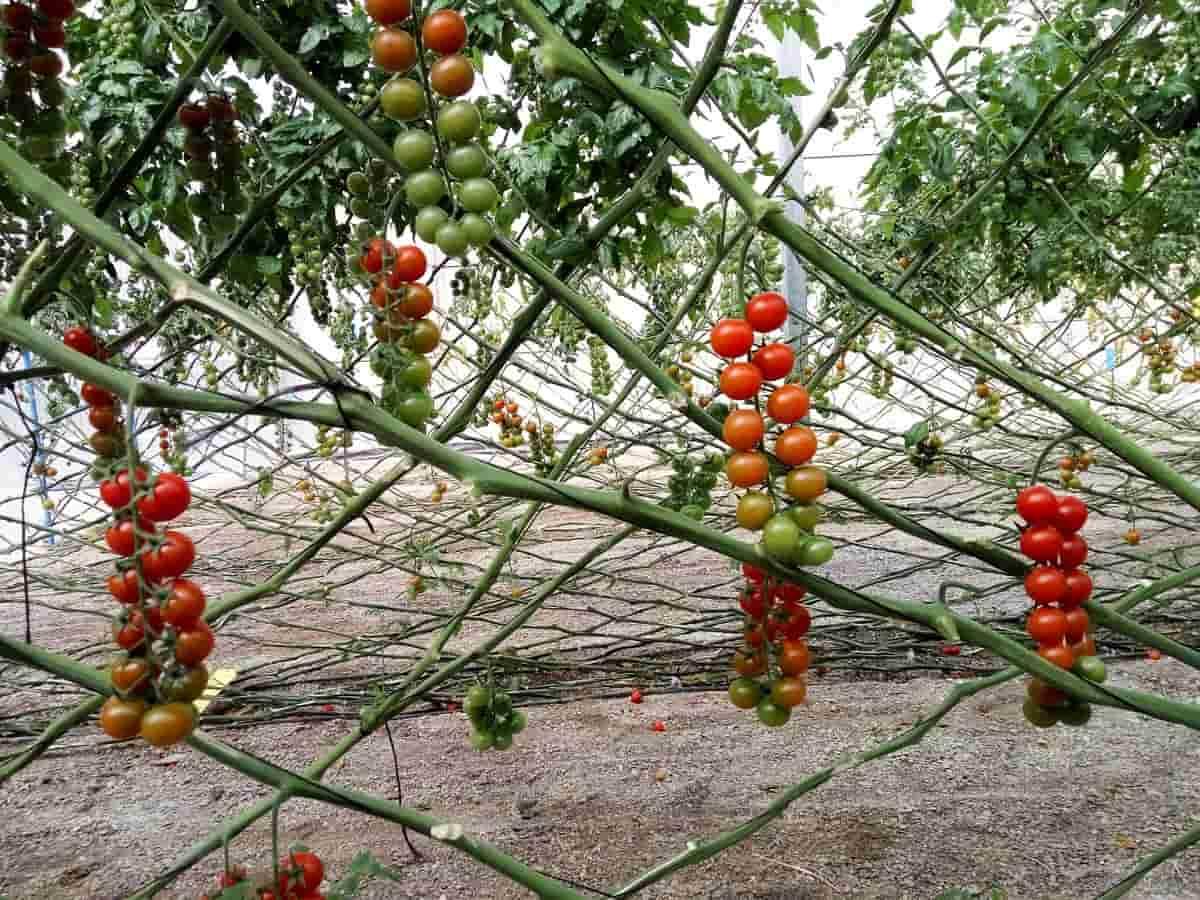
Eneo lililotengenezwa na kuezekwa kwa ustadi ,lililozungukwa na mimea aina ya zao la nyanya zilizoiva na kukomaa kwa rangi nyekundu na kijani. Ikiashiria  ni eneo litumikalo kwa ajili ya kilimo cha viwanda.